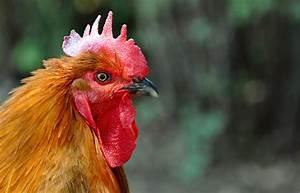
chicken